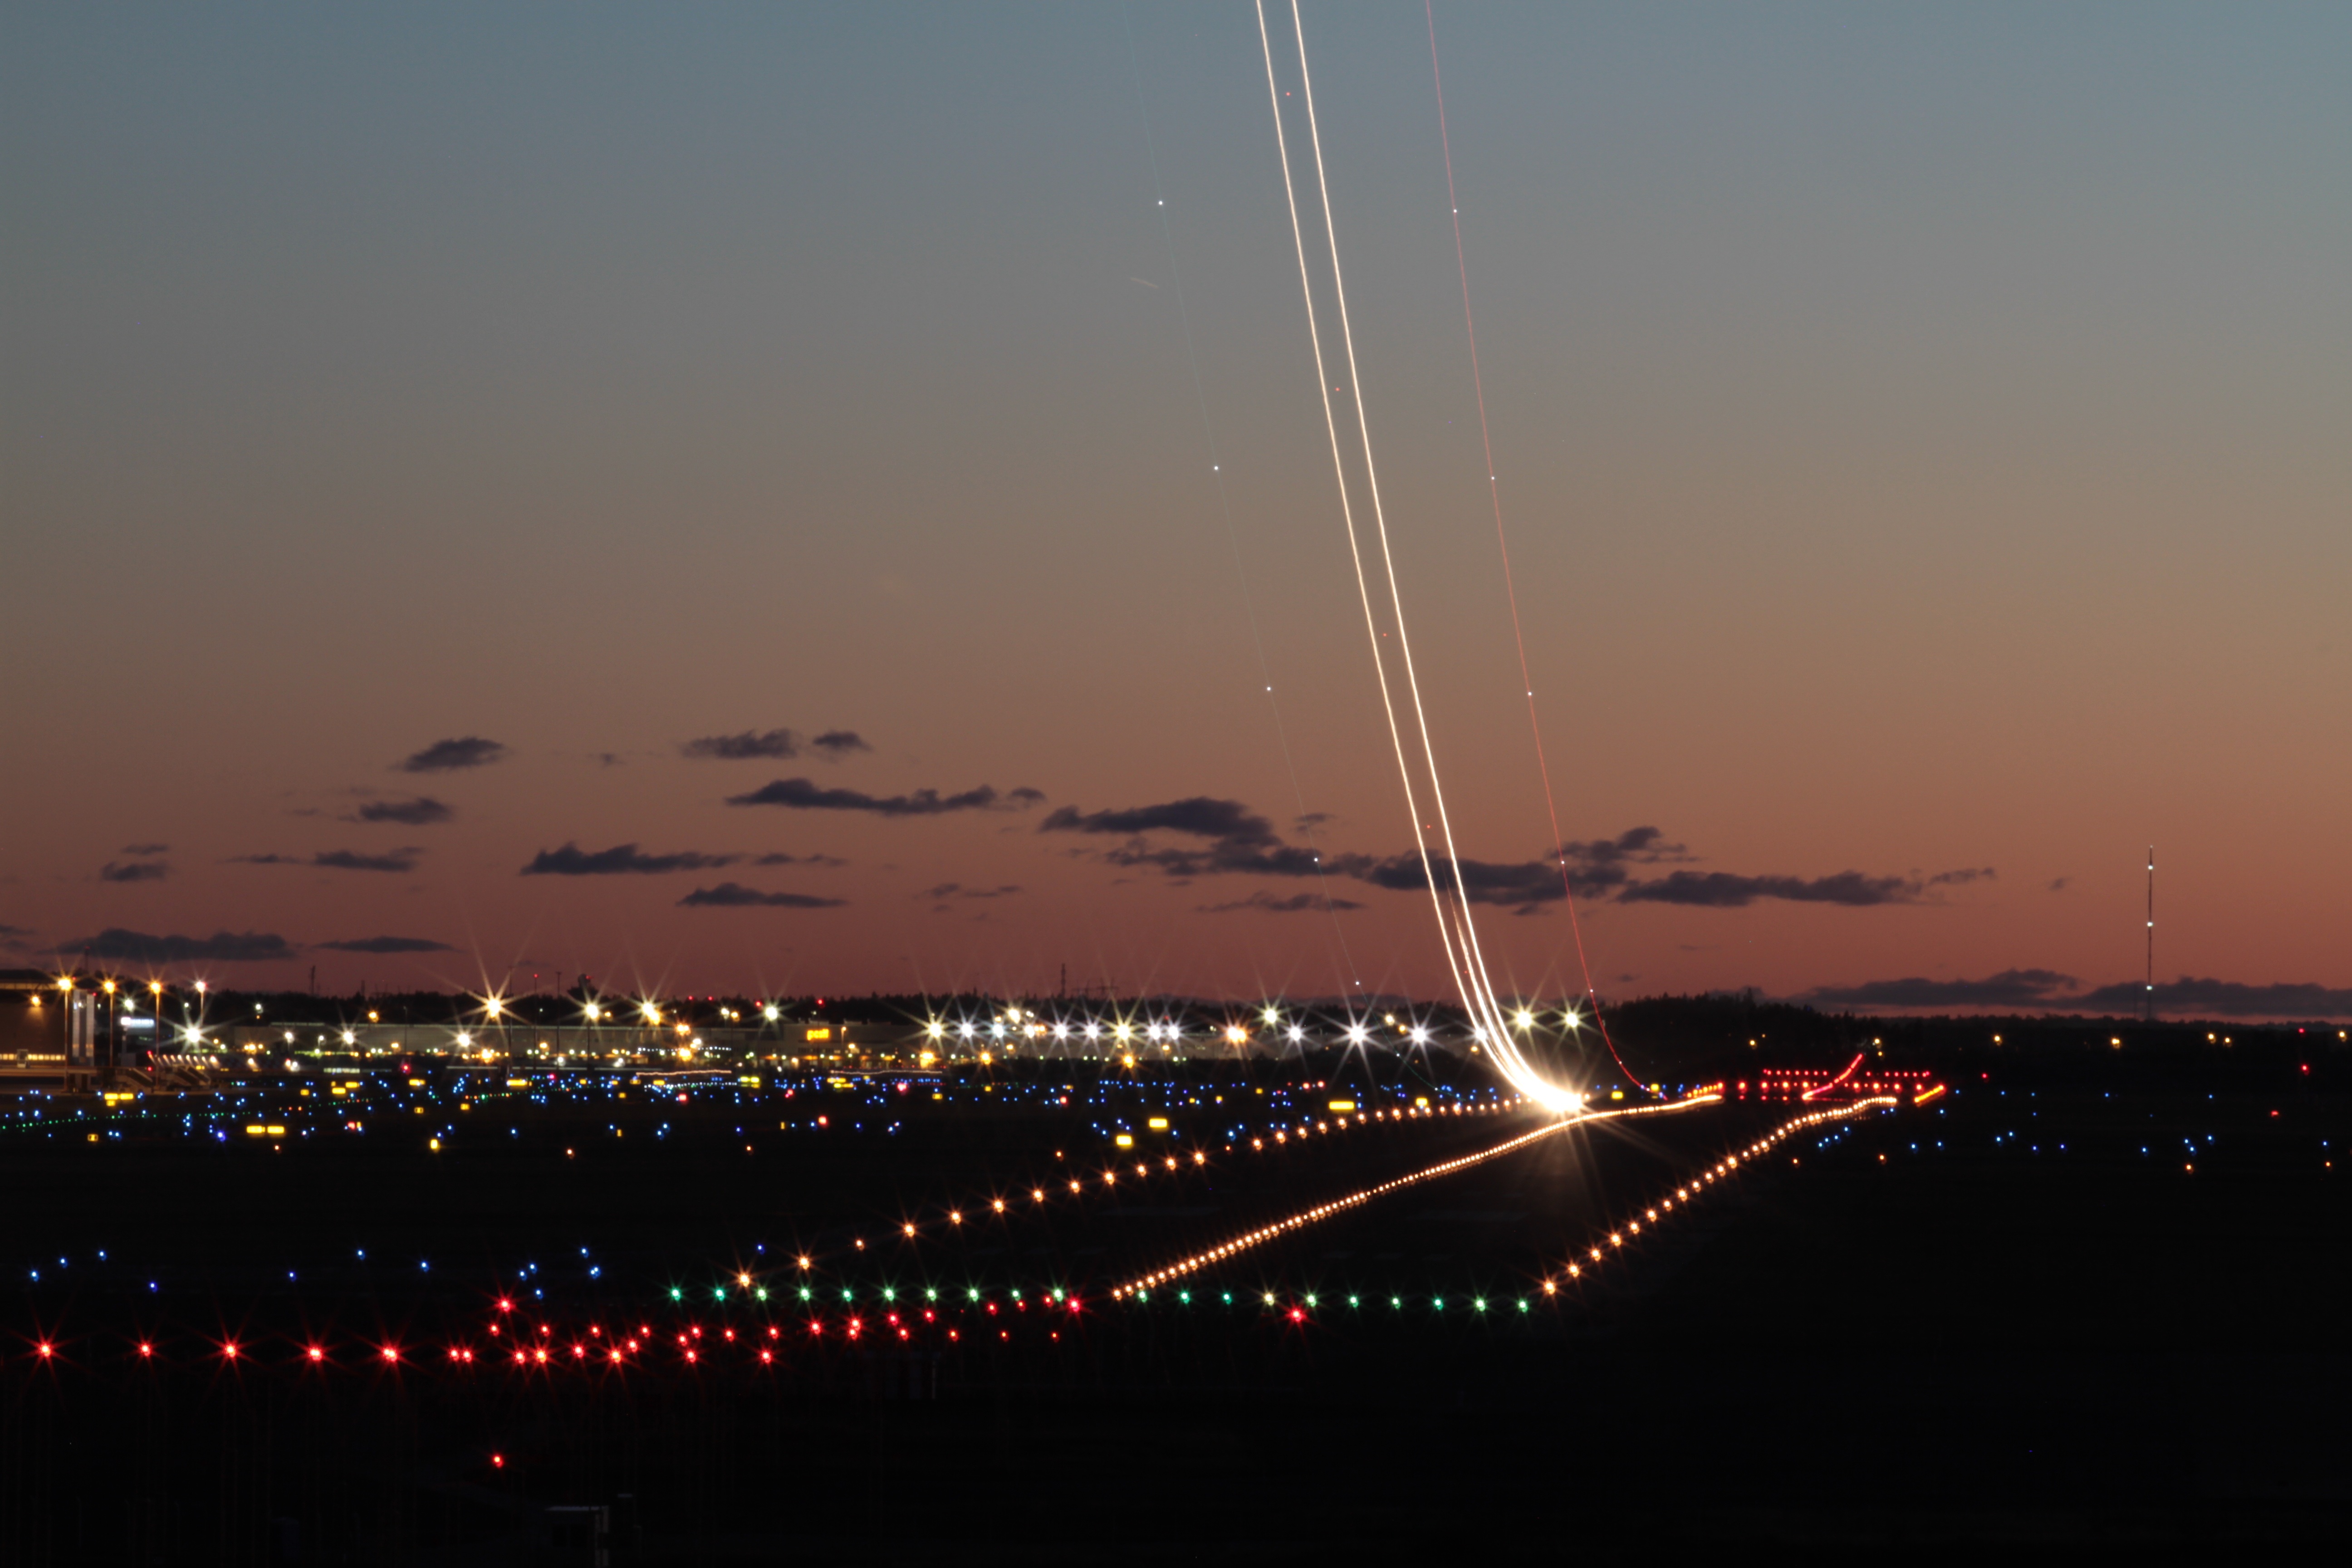
horizon, light, skyline, night, airport, aircraft, dusk, evening, machine, long exposure, lights, rise, the path, take off the, atmosphere of earth